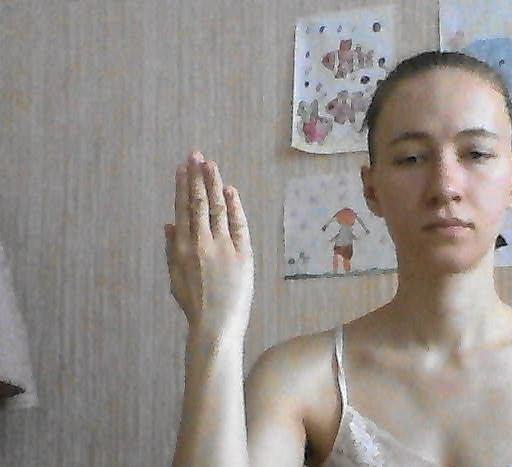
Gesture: stop_inverted